NWA Mid-America Tag Team Championship

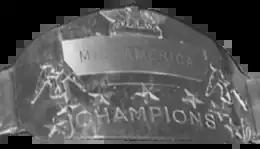
An early version of the championship belt

The NWA Mid-America Tag Team championship was a tag team title promoted by the American professional wrestling promotion NWA Mid-America that ran more or less exclusively in Alabama, Tennessee, and Kentucky, United States, from the 1940s until 1980. Originally the NWA Mid-America promoted their version of the NWA World Tag-Team titles but when they became defunct in 1977 the "Mid-America" title became the main title for the promotion. The titles were reactivated in 2001 under NWA Nashville's patronage and continued to exist until 2011 when they were again abandoned.